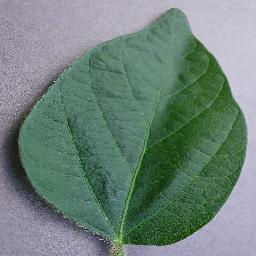
Label: Soybean___healthy